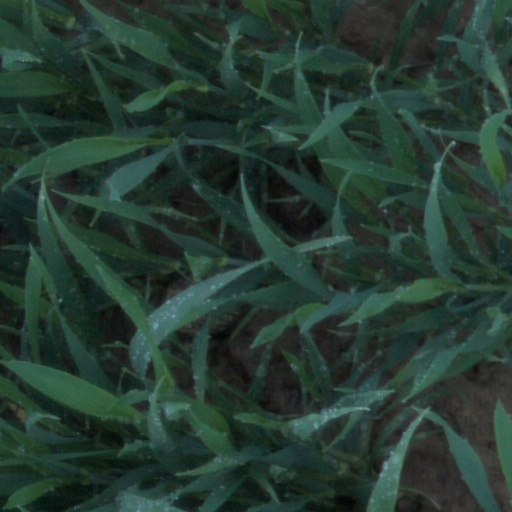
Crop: wheat